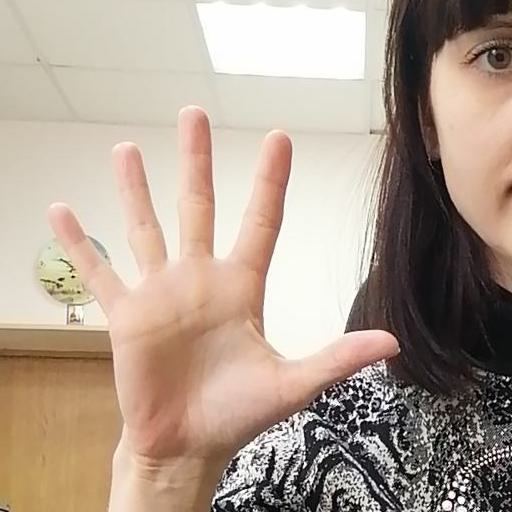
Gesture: palm